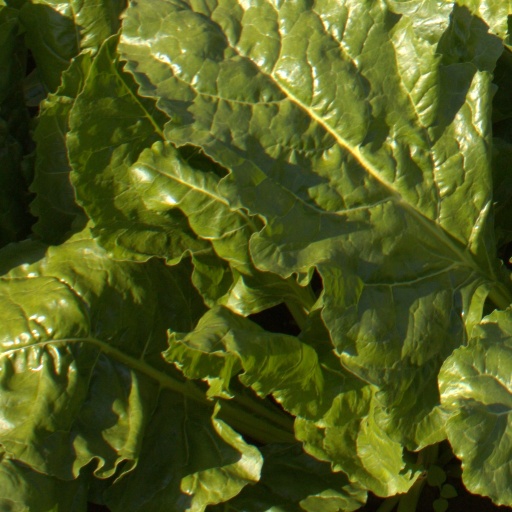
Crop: sugar beet